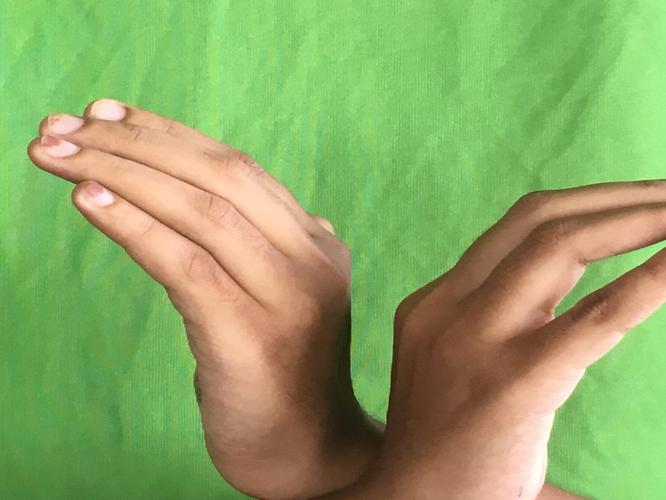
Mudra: Nagabandha
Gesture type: double_hand